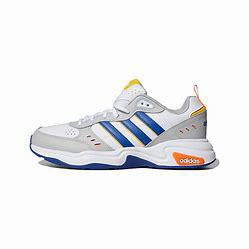
Brand: adidas
Model: neo Adidas NEO Strutter